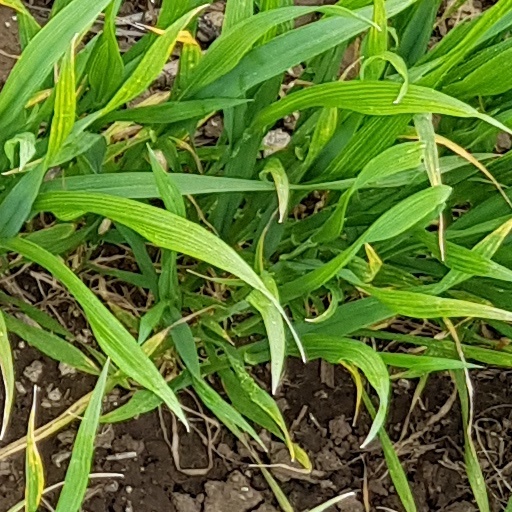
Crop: wheat